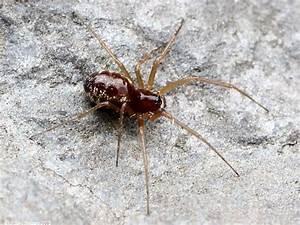
spider